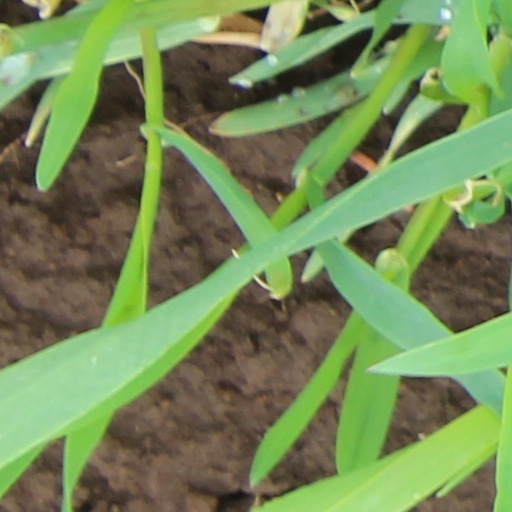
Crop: wheat